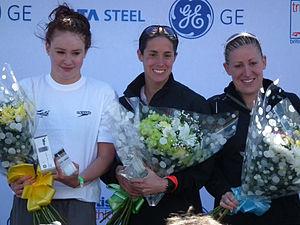
Lucy Hall, née le 21 février 1992 à Leicester, est une athlète britannique spécialiste du triathlon.